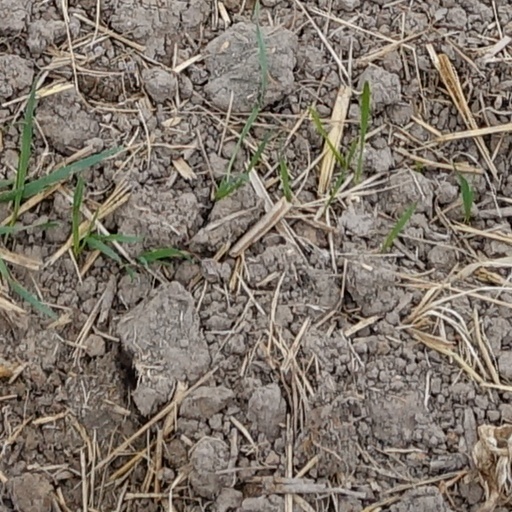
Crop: wheat